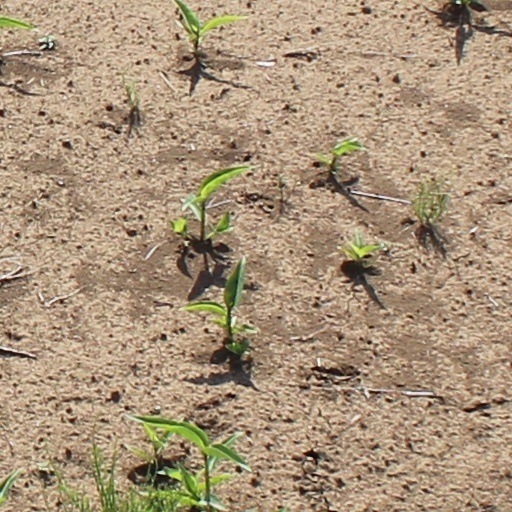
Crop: wheat